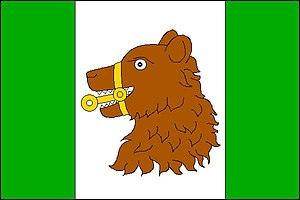
Kunčice nad Labem est une commune du district de Trutnov, dans la région de Hradec Králové, en Tchéquie. Sa population s'élevait à 577 habitants en 2018.